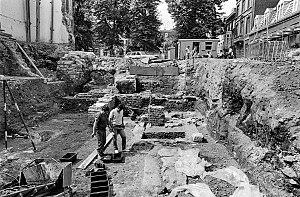
La place Notre-Dame est une place du centre-ville de Maastricht. Elle doit son nom à la basilique Notre-Dame de Maastricht dont le massif occidental domine la place.